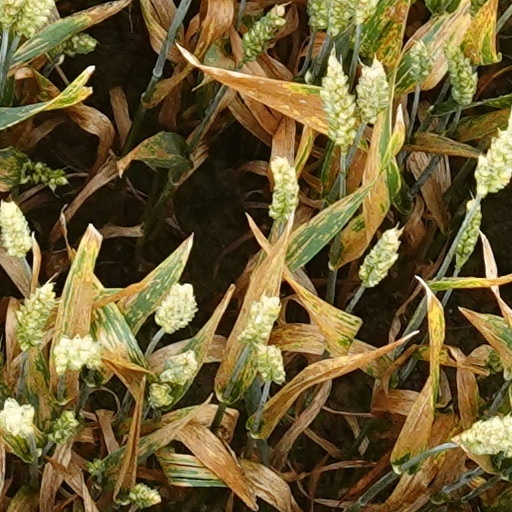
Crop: wheat